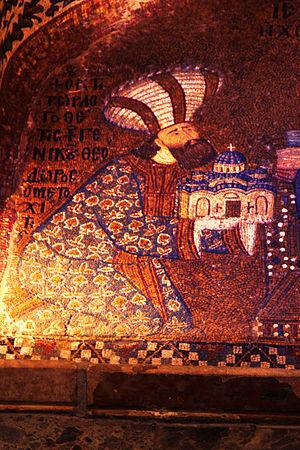
Le monachisme byzantin tint tout au cours de l’histoire de l’empire une place importante tant dans l’Église que dans l’État. À l’origine indépendante de la hiérarchie ecclésiastique, la vie monastique fut codifiée pour la première fois par saint Basile, évêque de Césarée, et reçut ses assises juridiques sous Justinien Iᵉʳ. Tout en adoptant des formes diverses, elle se distinguait à la fois du monachisme oriental où les ascètes vivant seuls le plus souvent dans un désert menaient une vie de contemplation et du monachisme occidental où les moines étaient attachés leur vie durant à l’un des monastères d’un ordre religieux.
Théodore Métochitès ou Théodore Métochite est un homme d'État byzantin, écrivain, philosophe, protecteur des arts et des sciences. Il est considéré comme le savant le plus qualifié de son temps. De 1305 à 1328, il succéda à Nicéphore Choumnos comme principal ministre de l'empereur Andronic II Paléologue.